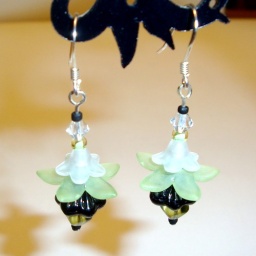
Lucite and glass flower beads in green and black. Sparkly Swarovski crystals. Sterling silver ear wires